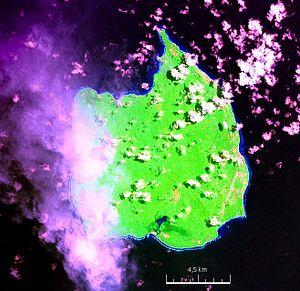
Car Nicobar est l'île la plus au nord de l'archipel des Nicobar, dans le Golfe du Bengale. Le groupe des îles du nord forme un tehsil du territoire indien des îles Andaman-et-Nicobar. Car Nicobar est le chef-lieu du district de Nicobar.